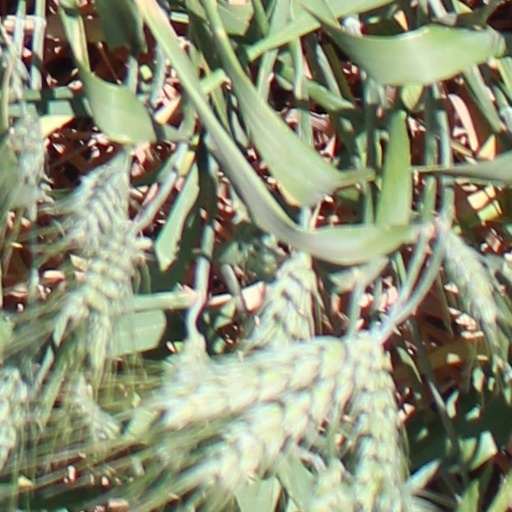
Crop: wheat